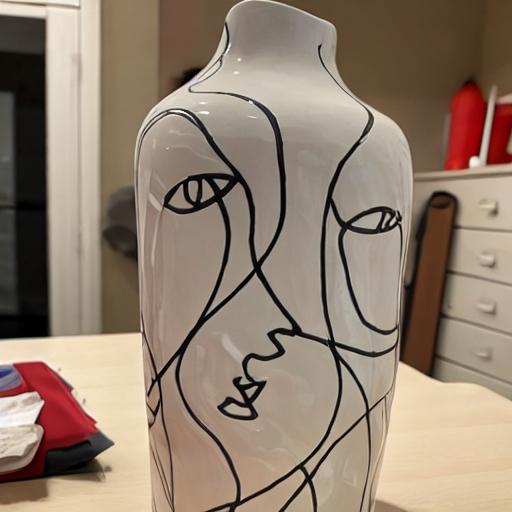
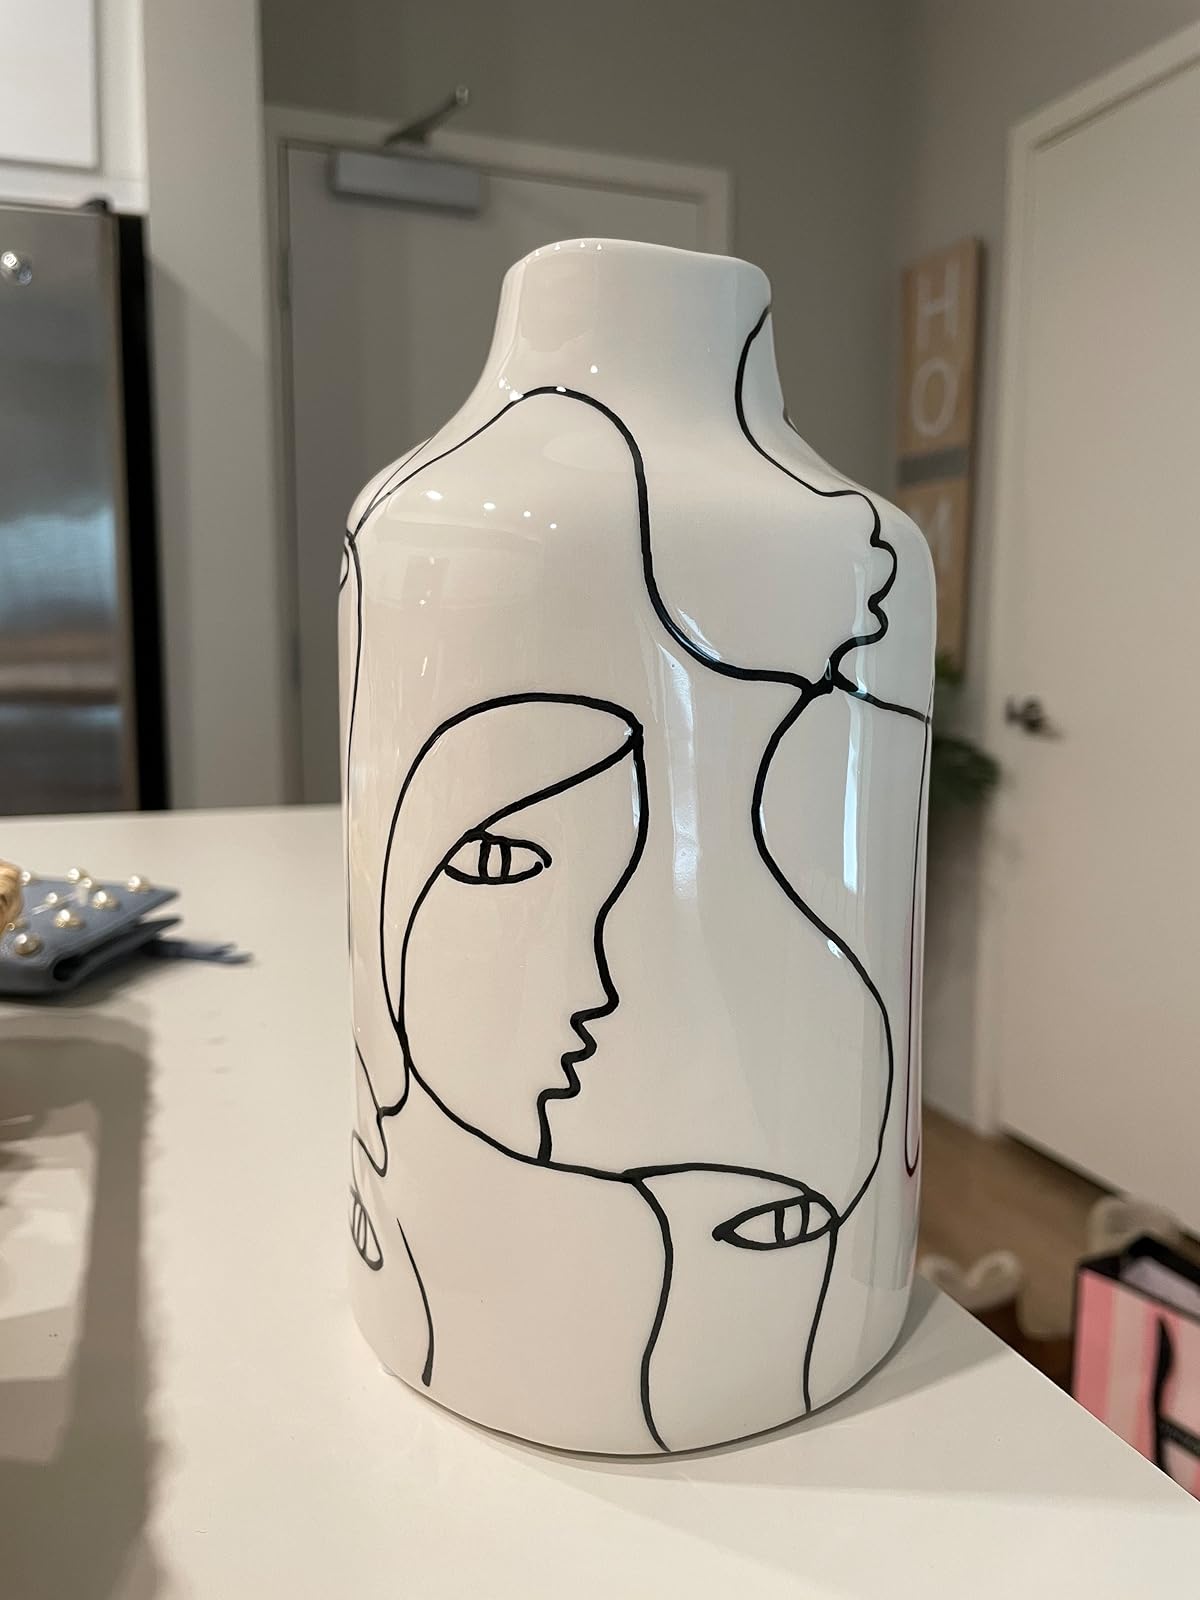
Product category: vase
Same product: no